Thrombosis prevention

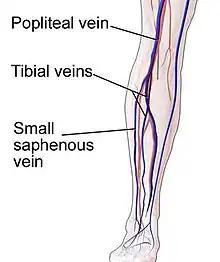
The poplitial vein can be one site of venous stasis in the lower leg. Obstruction of this vein during travel contributes to stasis.

Immobility is a significant risk factor in the development of thrombosis. Immediate post-surgical interventions, such as out of bed orders (OOB), are typically ordered by the physician to prevent thrombosis. These orders, typically delegated to a nurse, but may include the participation of a physical therapist and others trained to perform the intervention, are to perform range of motion (ROM) activities that include: muscle contractions of the lower legs for those who are very weak, moving the feet, wiggling the toes, bending the knees, raise and lower the legs. In addition, changes in positioning prevent immobility and shift areas of venous stasis. If the person is too weak to perform these preventative activities, hospital personnel will perform these movements independently. Exercise of the lower extremities is a post-operative method of prophylaxis. Nursing personnel will often perform a range of motion exercises and encourage frequent moving of the legs, feet, and ankles. Frequent positioning changes and adequate fluid intake. After a surgical procedure, ambulation as soon as possible is prophylactic in preventing the formation of blood clots.